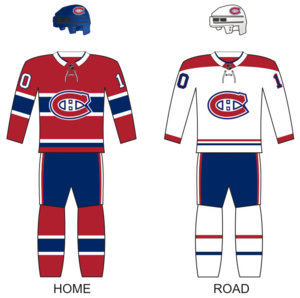
Canadiens de Montréal
Canadiens de Montréal er et professionelt ishockeyhold der spiller i den bedste nordamerikanske række NHL. Klubben spiller sine hjemmekampe i Centre Bell i Montreal, Quebec, Canada. Klubben blev stiftet i 1909 og regnes blandt Original Six. Klubben har vundet Stanley Cuppen hele 24 gange, hvilket er rekord.